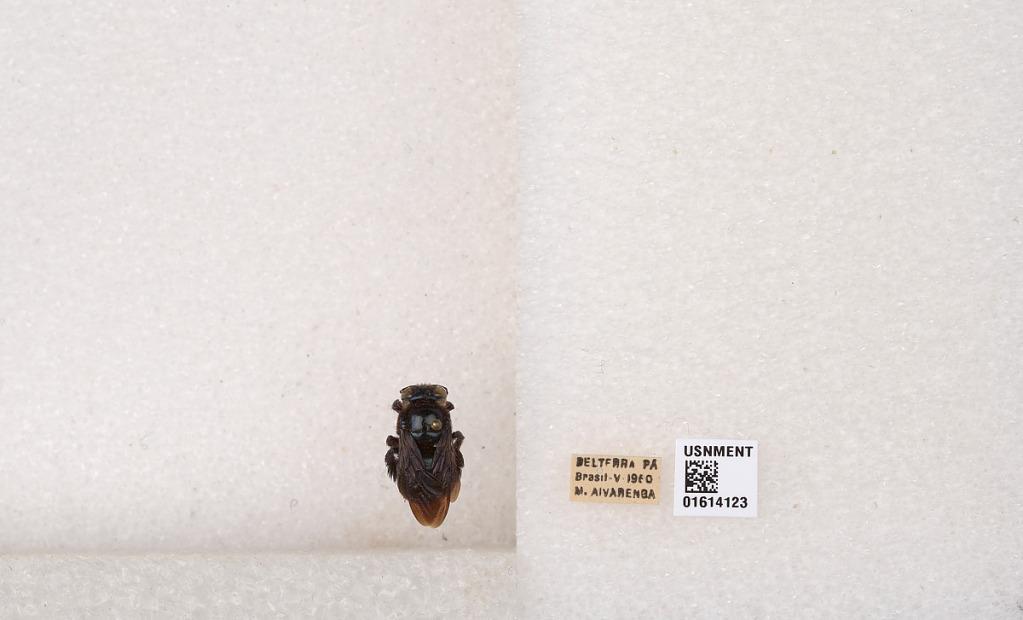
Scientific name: Xylocopa (Schonnherria) muscaria (Fabricius)
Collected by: M. Alvarenga
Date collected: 1960-5-1
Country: Brazil
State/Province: Para
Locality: Belterra